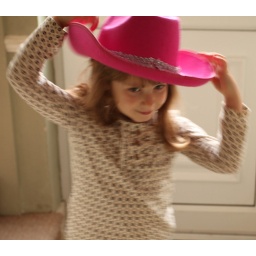
dancing in my pink hat